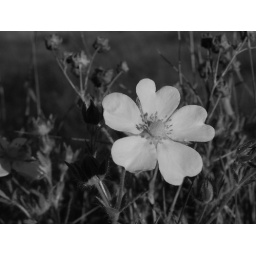
Most of the flowers in the field had passed.. this little one was hanging on....